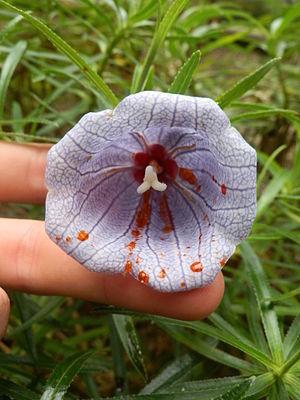
Floraison
Nesocodon mauritianus est une espèce de plantes à fleurs endémique de l'île Maurice de la famille des Campanulacées et de la tribu des Wahlenbergieae, et la seule du genre Nesocodon. Cette espèce est phylogénétiquement proche du genre Heterochaenia bien qu'elle possède des fleurs simples plutôt que des panicules.